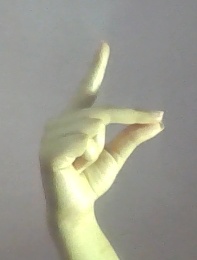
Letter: ta